Greg Drasler

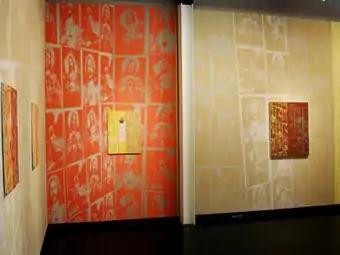
Greg Drasler, "Tattoo Parlor", installation, Grand Central Art Center, California State University Fullerton, Santa Ana California, 2005.

In his "Tattoo Parlor" series, Drasler continued to explore wallpaper patterns (on canvas and as an installation environment), using familiar iconography and playing off the idea of the imprint places leave on their occupants. His "Jesus Wallpaper" consisted of straightforward, loosely rendered iconic images of Jesus, which appeared as backgrounds in a series of room paintings (1995–7) of assorted hanging objects (jumper cables in "Jumping Jesus", a wallet in "Profit", a pencil in "2B Jesus"). "Tattoo Parlor" was fully realized—with the paintings hung on hand-painted, Jesus Wallpaper-patterned walls—during his residency at Djerassi Foundation (1996) and in installations at PS1 (the group show "Get Busy", 1997) and California State University at Fullerton (solo show, 2005). Drasler also employed pattern in his "Hats Paintings" (1988–2012), approaching abstraction in canvasses filled edge-to-edge with seas of anonymous men in subtly shaded fedoras, their faces turned away or hidden beneath the hats.